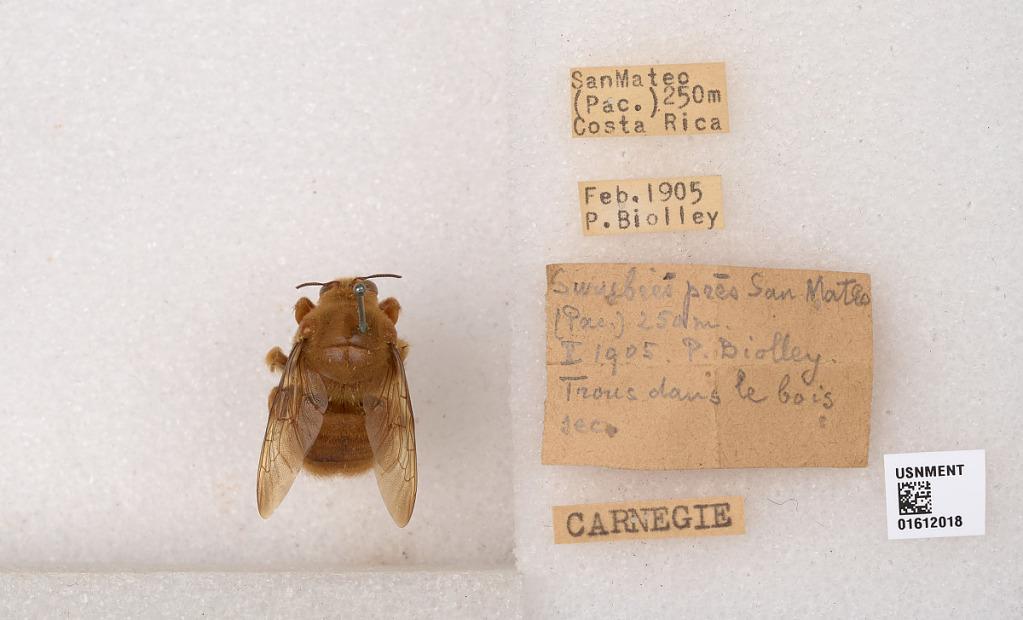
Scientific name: Xylocopa
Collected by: P. Biolley
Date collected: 1905-2-1
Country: Costa Rica
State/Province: Alajuela
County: San Mateo
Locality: San Mateo (Pac.)